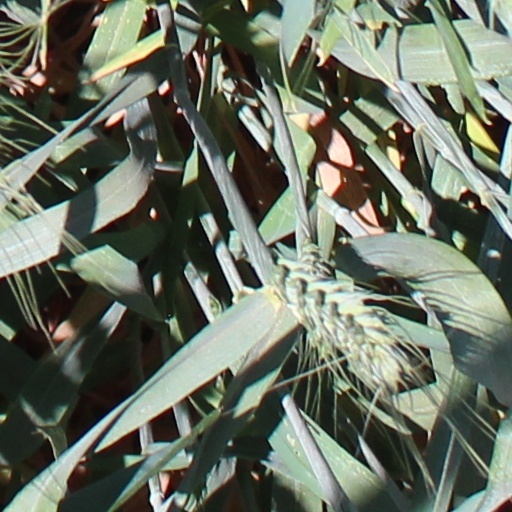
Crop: wheat